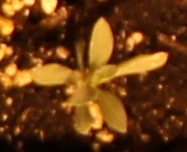
Label: Kochia